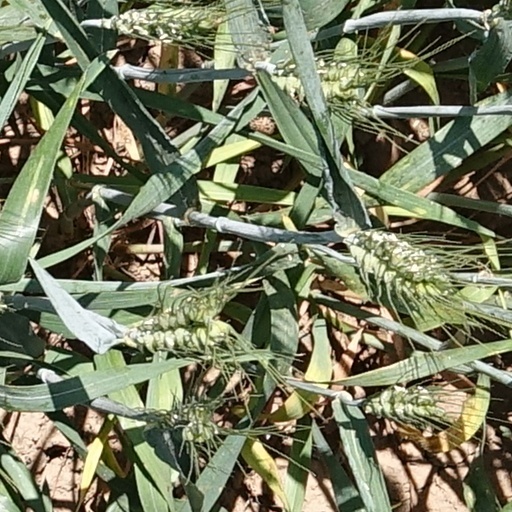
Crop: wheat